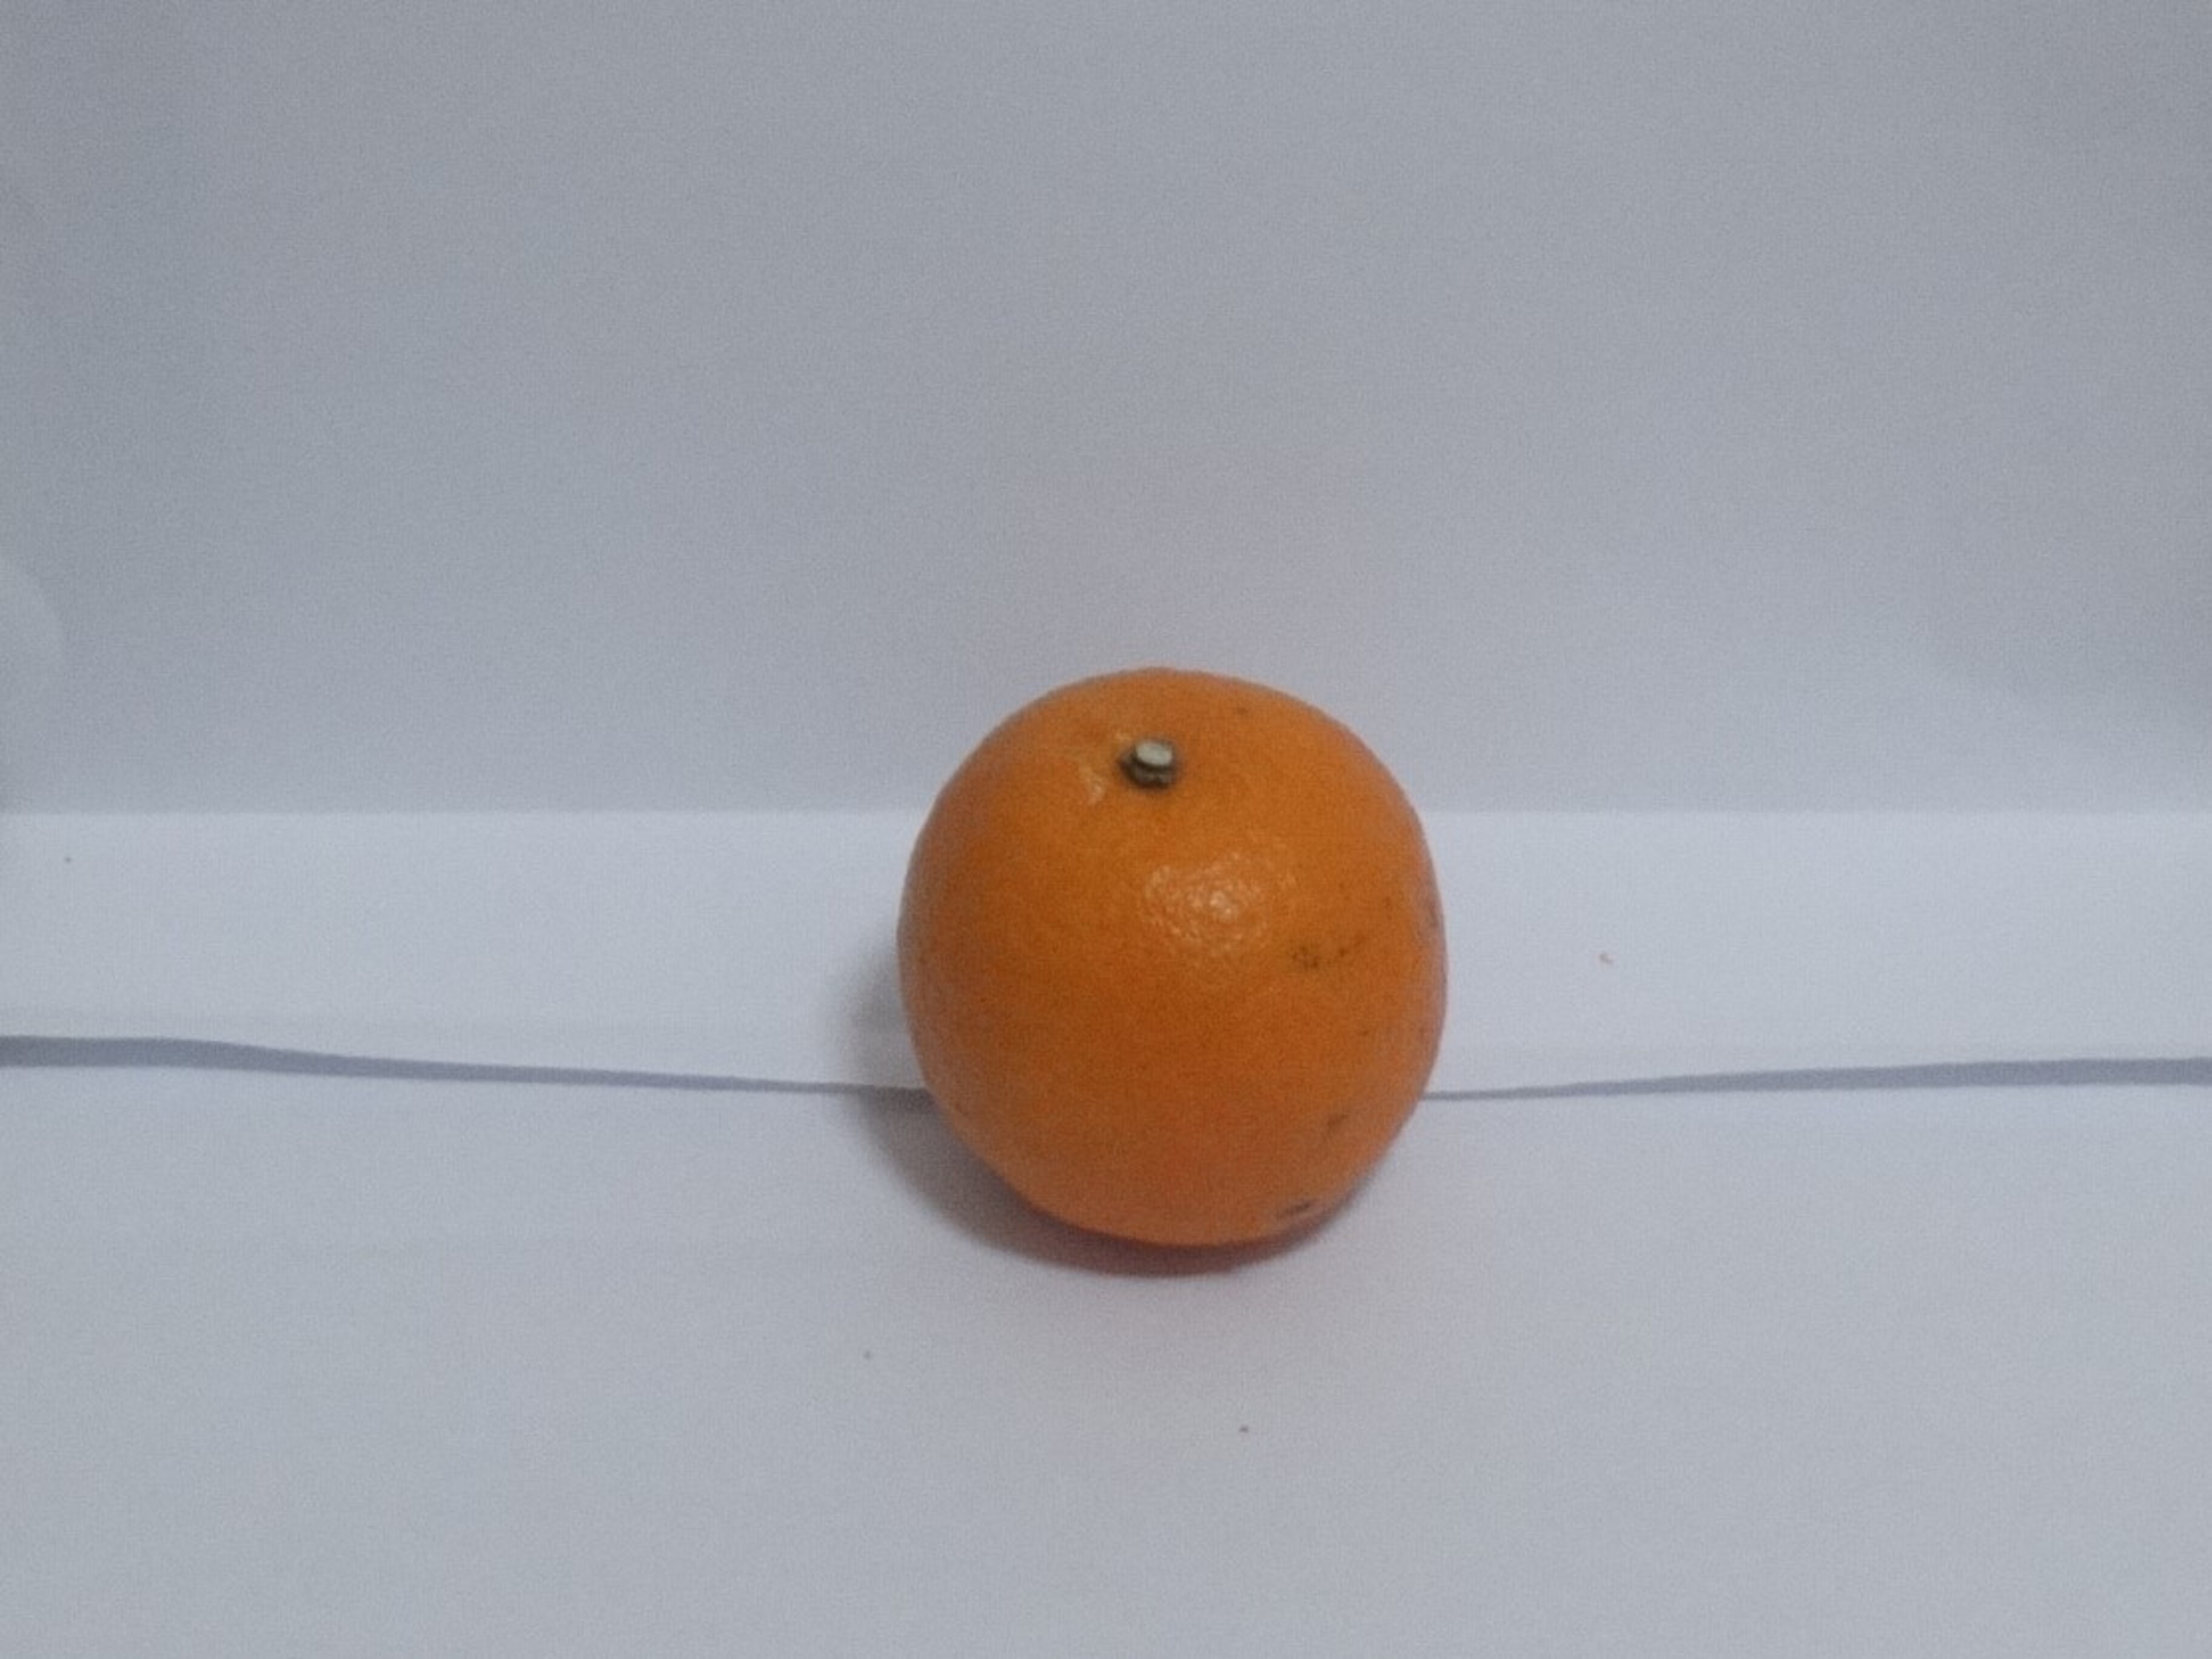
Citrus fruit variety: tankan